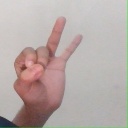
अक्षर: ण